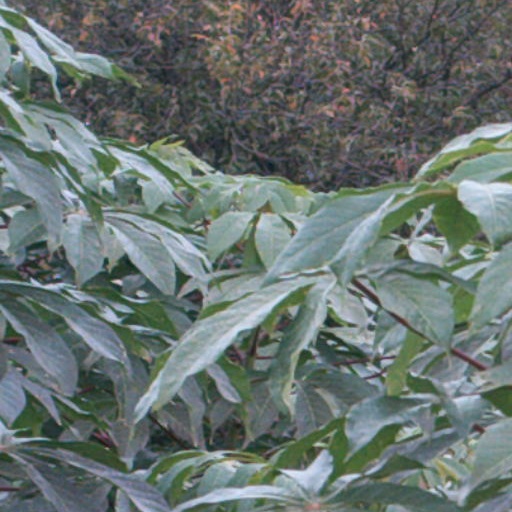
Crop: cassava